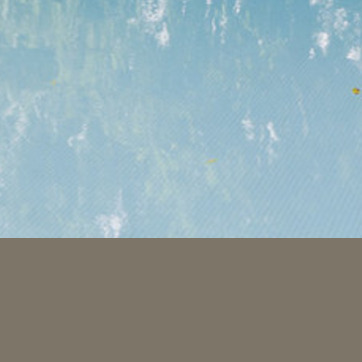
Material: water